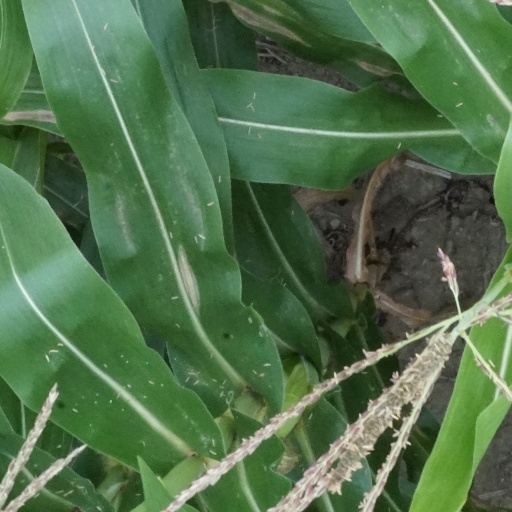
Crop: maize; corn